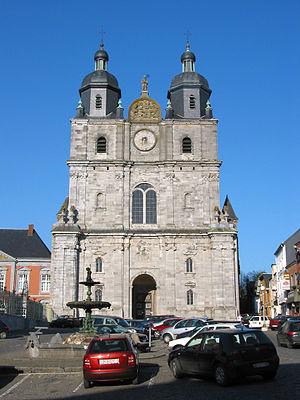
Saint-Hubert (Belgique), la basilique Saints Pierre et Paul (XVI-XVIIIe siècles).
La liste du patrimoine immobilier exceptionnel de la Wallonie est établie par arrêté du Gouvernement wallon. Au 7 février 2013, elle comprenait les biens suivants. Une nouvelle liste révisée est parue au Moniteur belge du 26 octobre 2016. Elle reprend les 218 biens inscrits par le Gouvernement wallon sur la liste du Patrimoine exceptionnel de la Wallonie. La liste 2016 comprend quatre nouveaux biens
La basilique Saint-Hubert, ancienne église abbatiale Saint-Pierre, est l'église principale de la ville belge de Saint-Hubert située en Région wallonne. Elle est parfois aussi nommée basilique Saint-Pierre et Saint-Paul ou des Saints-Pierre-et-Paul, peut-être en raison des statues de ces deux saints qui ornent le maître-autel et de celles qui occupaient les niches de la façade. Église abbatiale de l'abbaye de Saint-Pierre en Ardenne, devenue église paroissiale en 1809, elle fut élevée au rang de basilique mineure en 1927 par le Pape Pie XI. Elle fait partie, avec le quartier abbatial qui la jouxte, du Patrimoine majeur de Wallonie.